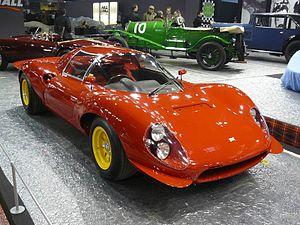
Retromobile 2012